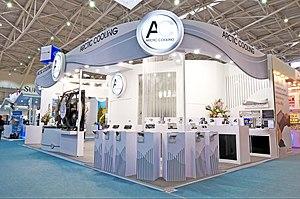
stand arctic cooling durant le salon Computex de Taiwan en 2008